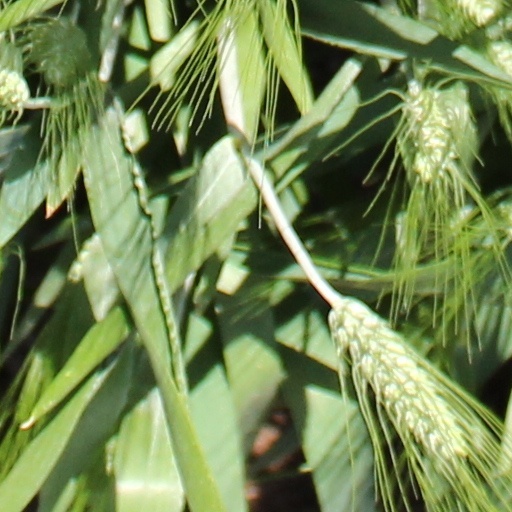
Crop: wheat